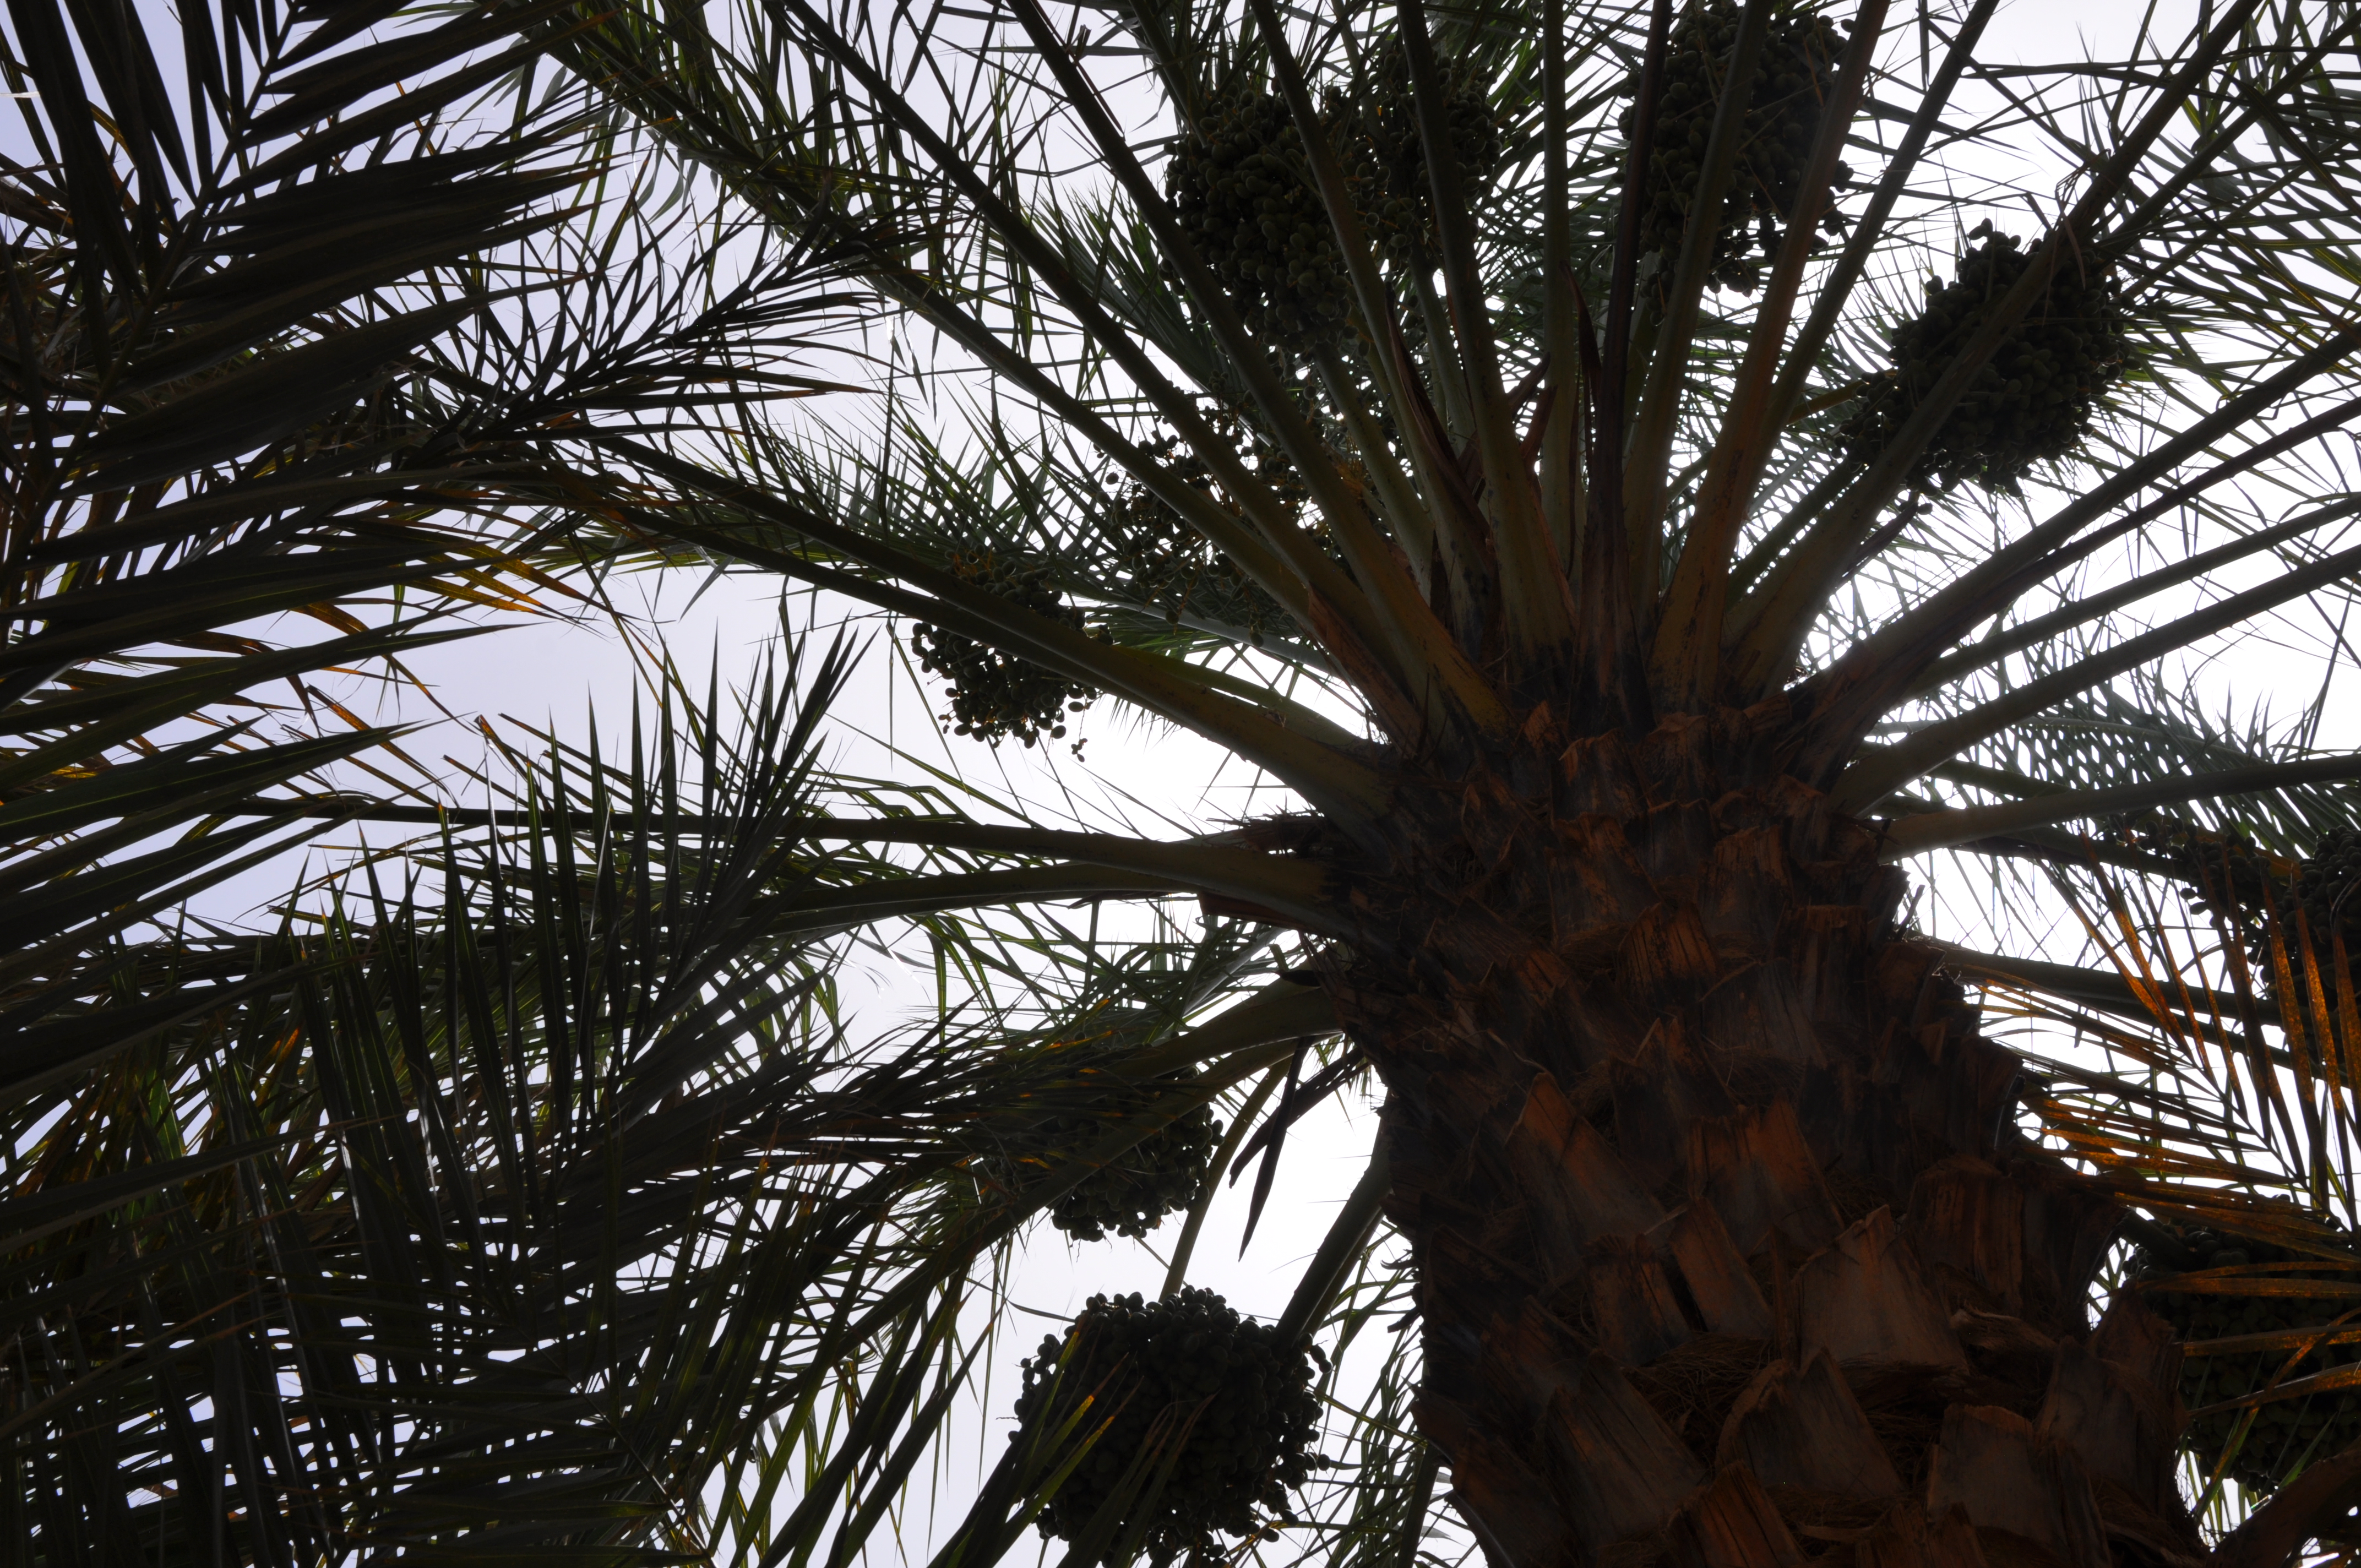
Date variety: bouisthami